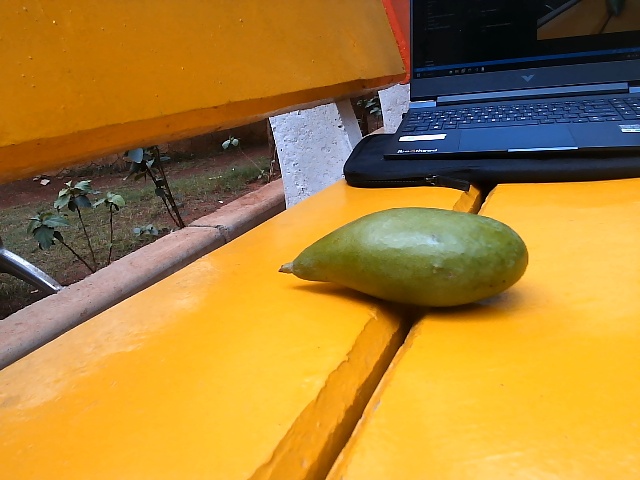
Label: Raw_Mango